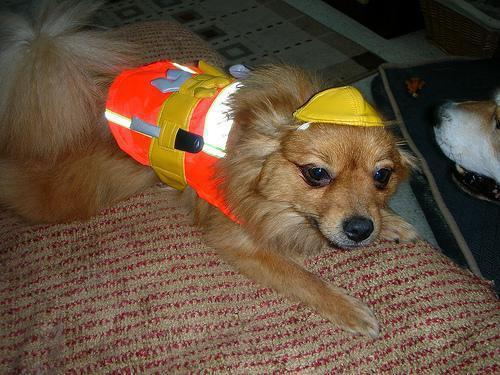
Pomeranian